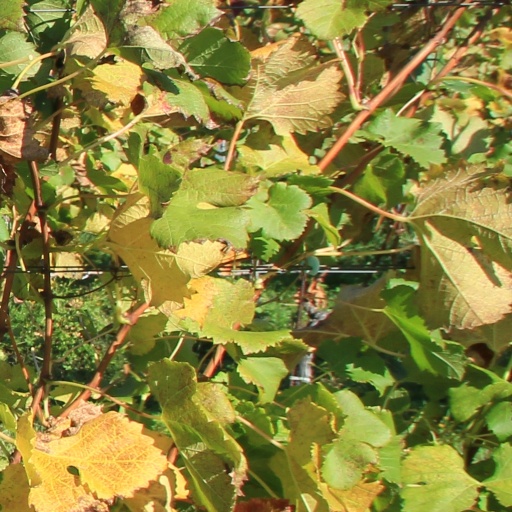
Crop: grape